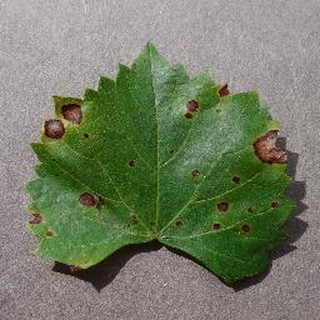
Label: grape_black_rot